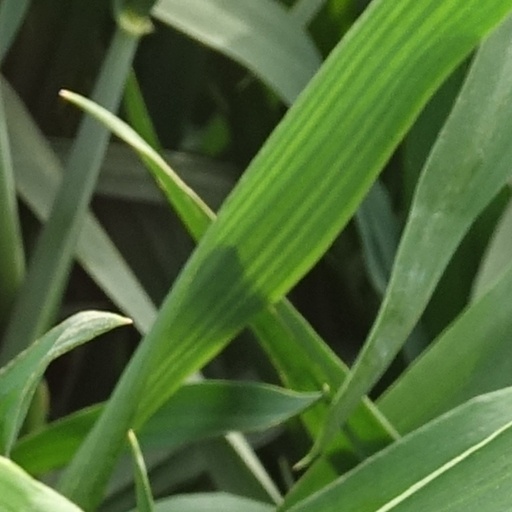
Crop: wheat